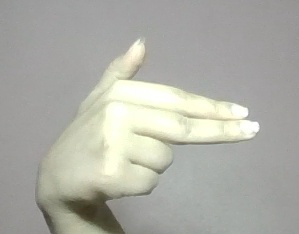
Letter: ghain